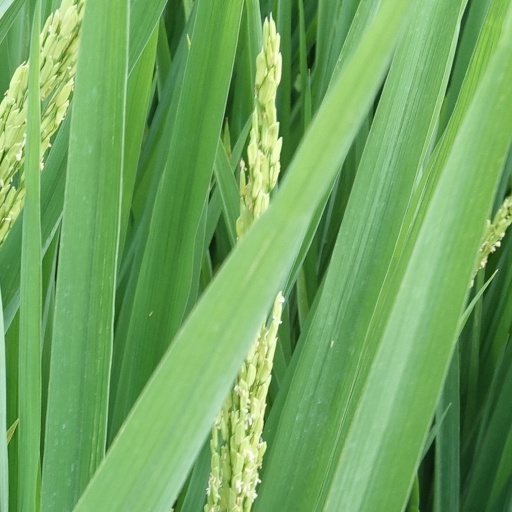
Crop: rice